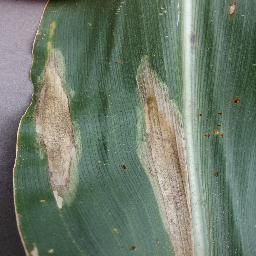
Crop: corn
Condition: (maize)_northern_blight